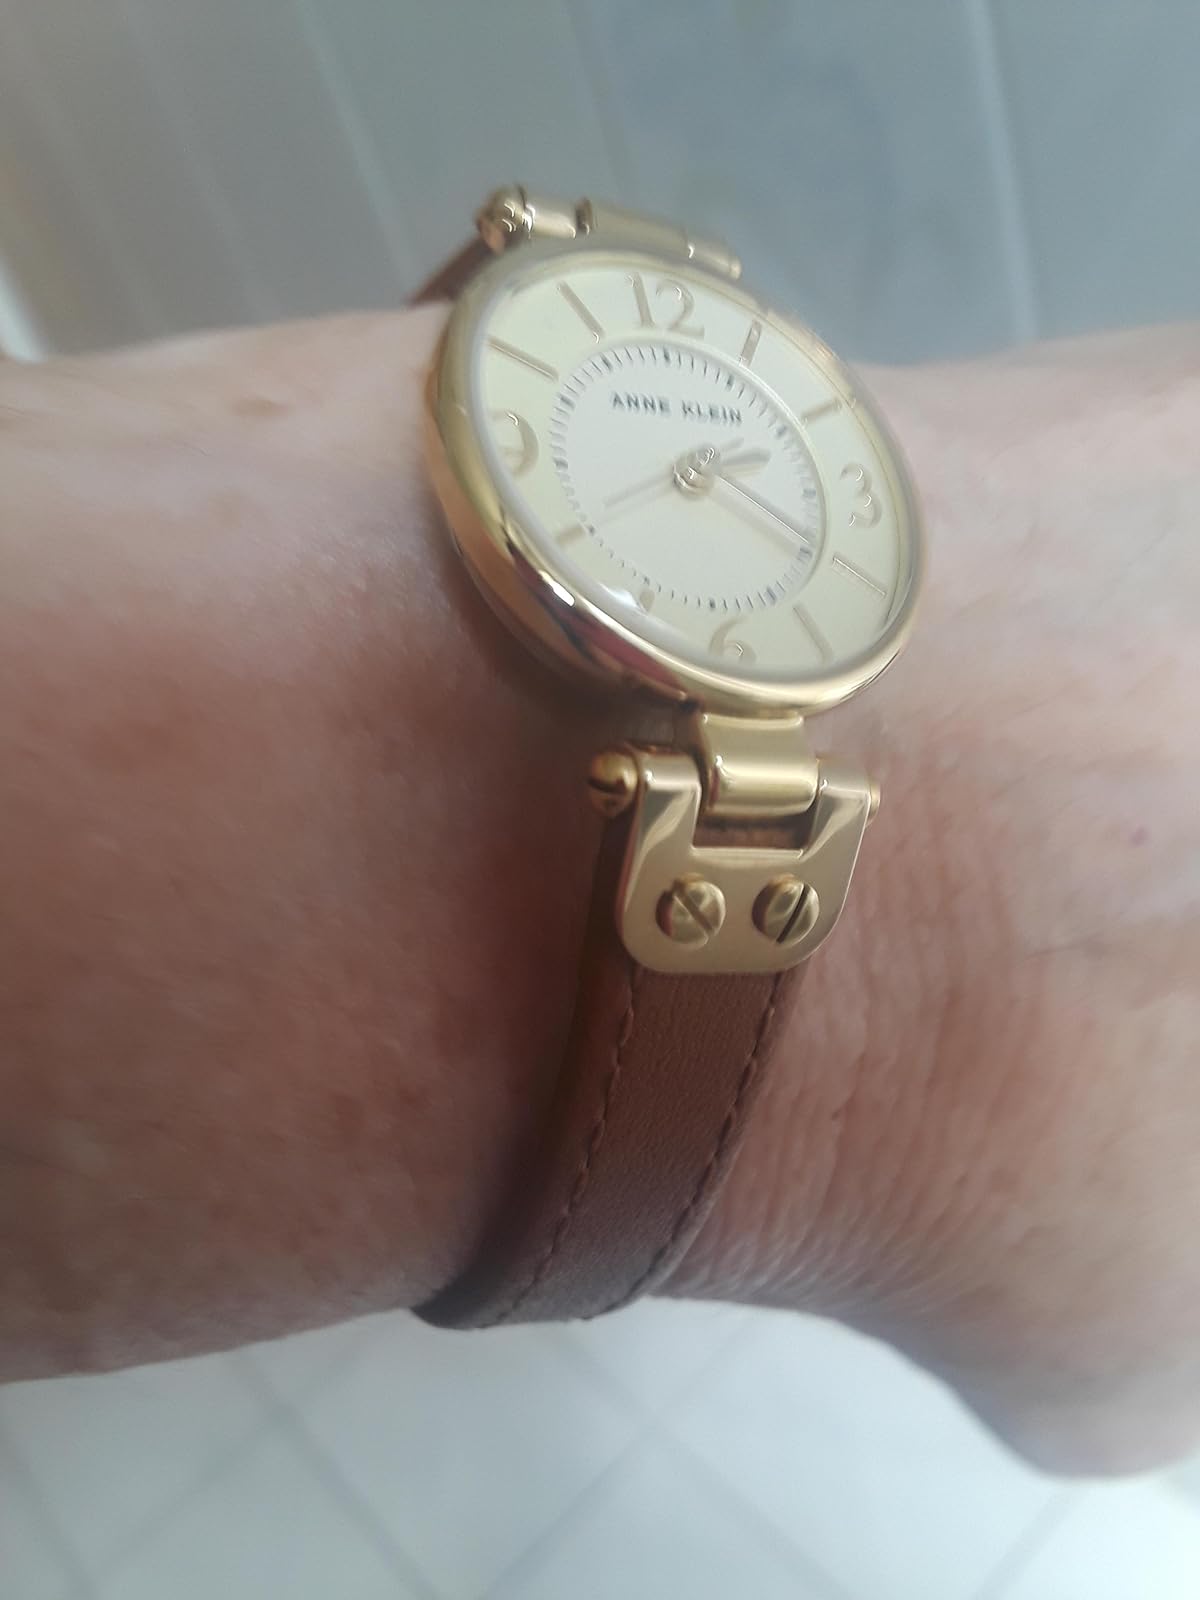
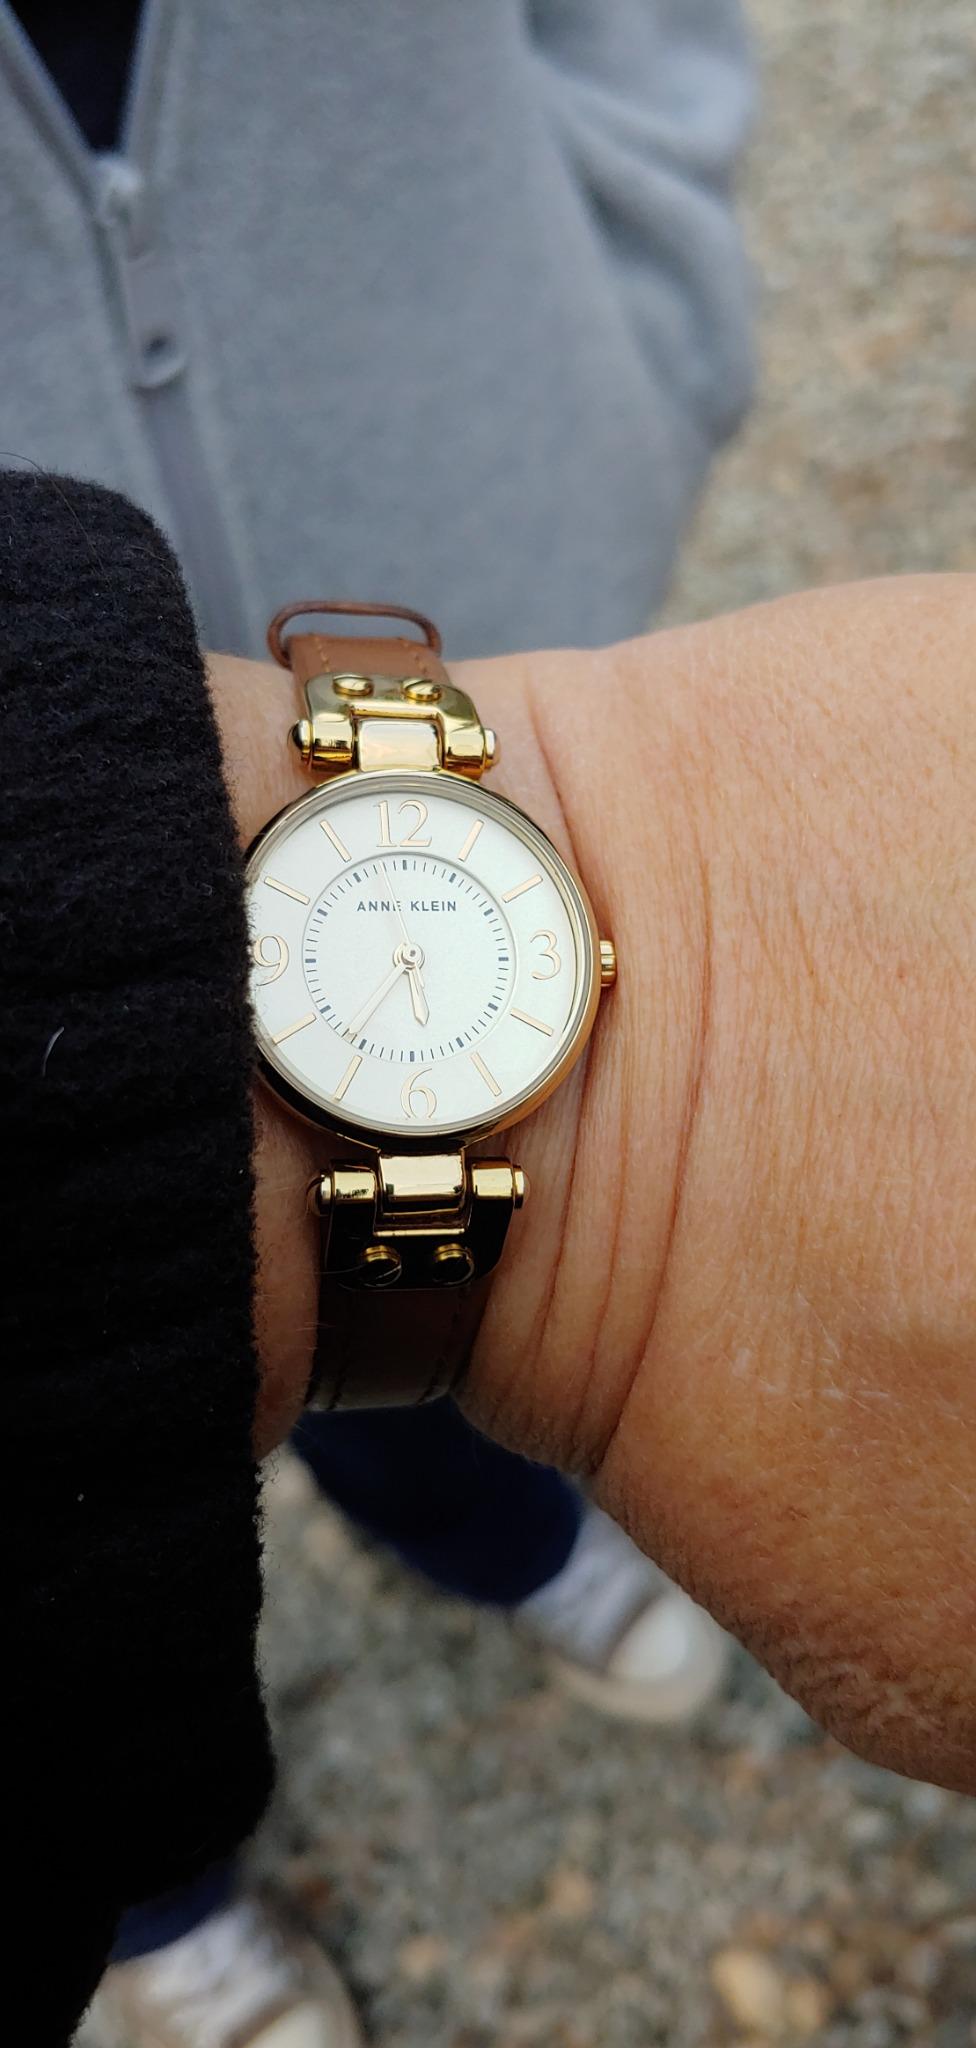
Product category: accessories_watch
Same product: yes